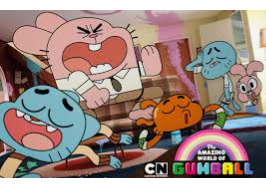
Portrait style: Cartoon Portrait